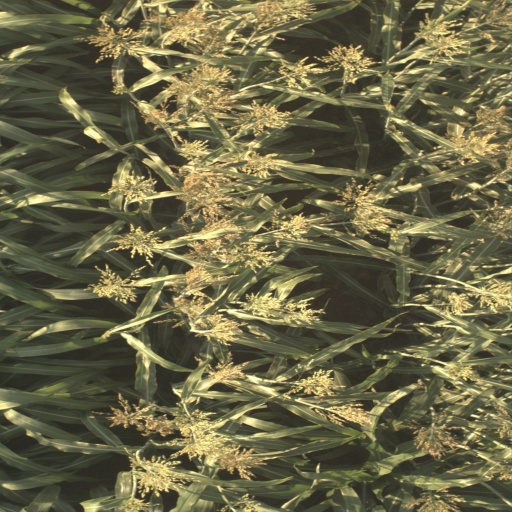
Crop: sorghum